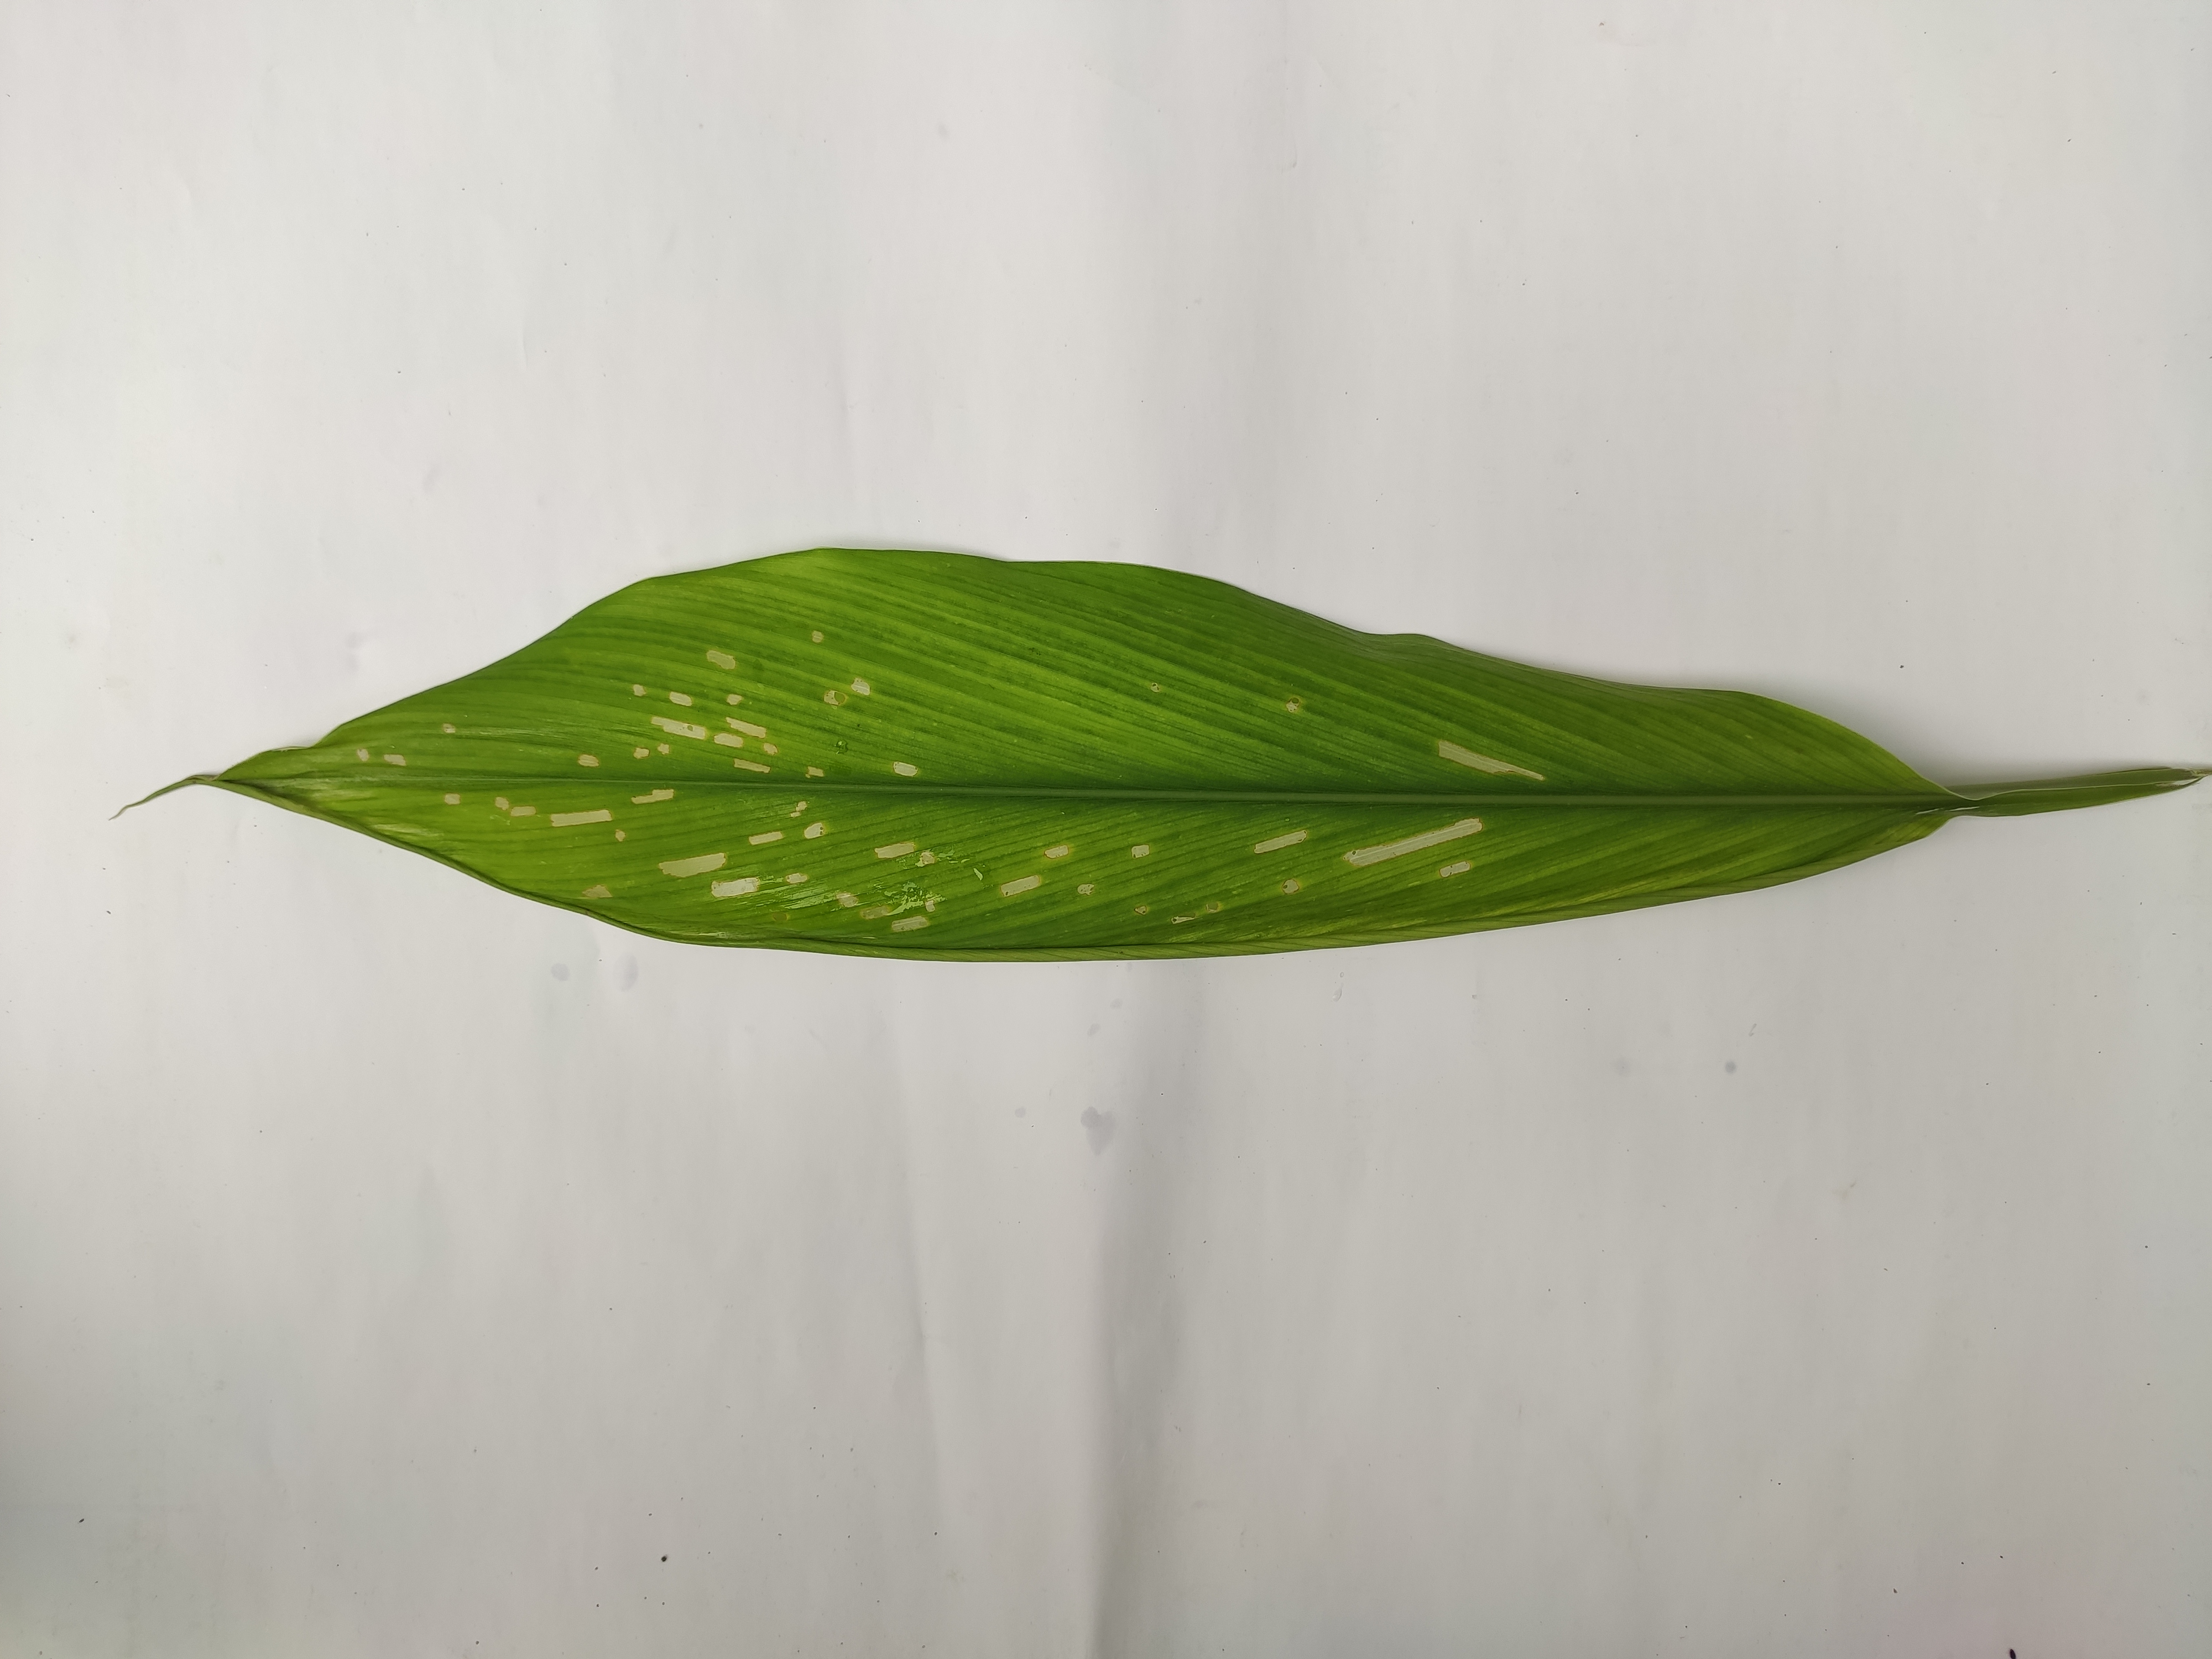
Label: Aphids_Disease